Joe Darling

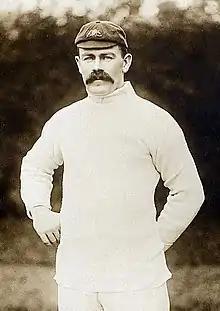
Darling in about 1905

Joseph Darling (21 November 1870 – 2 January 1946) was an Australian cricketer who played 34 Test matches as a specialist batsman between 1894 and 1905. As captain, he led Australia in a total of 21 Tests, winning seven and losing four. In Test cricket, he scored 1,657 runs at an average of 28.56 per innings, including three centuries. Darling toured England four times with the Australian team—in 1896, 1899, 1902 and 1905; the last three tours as captain. He was captain of the Australian cricket team in England in 1902, widely recognised as one of the best teams in Australian cricket history.